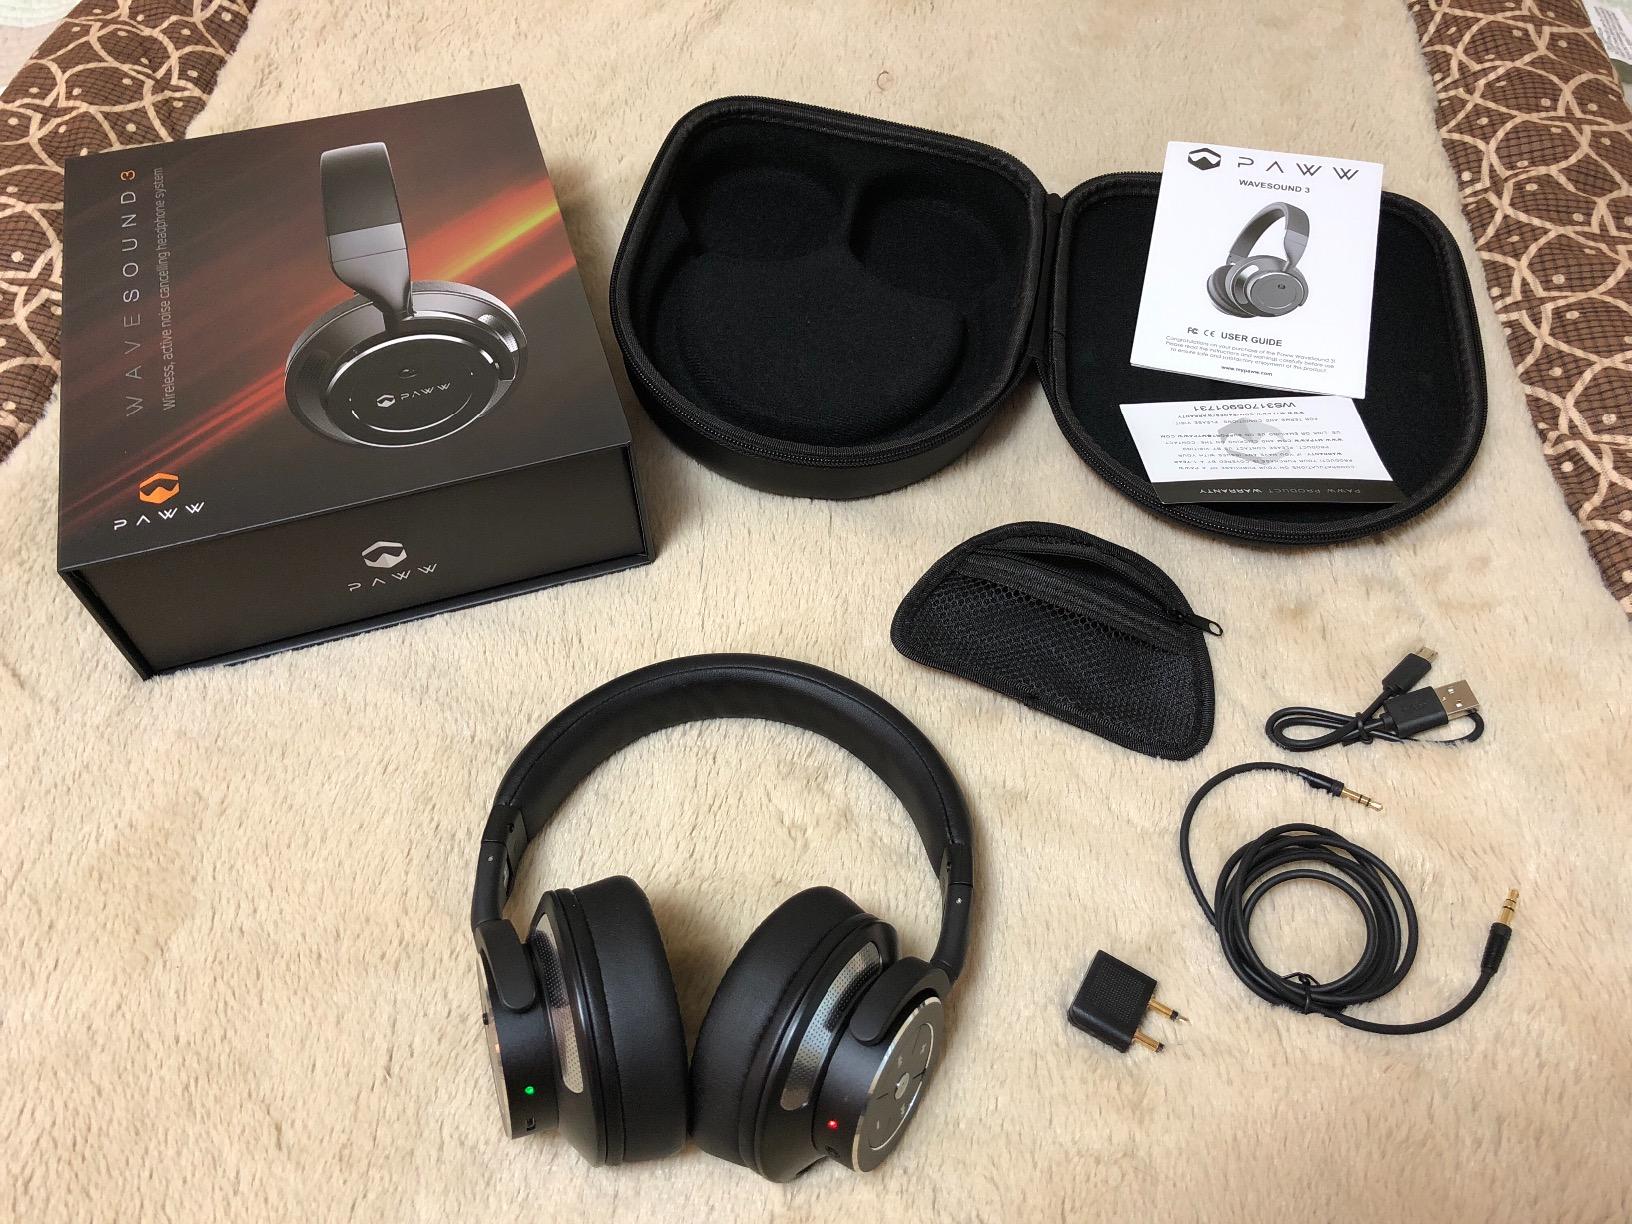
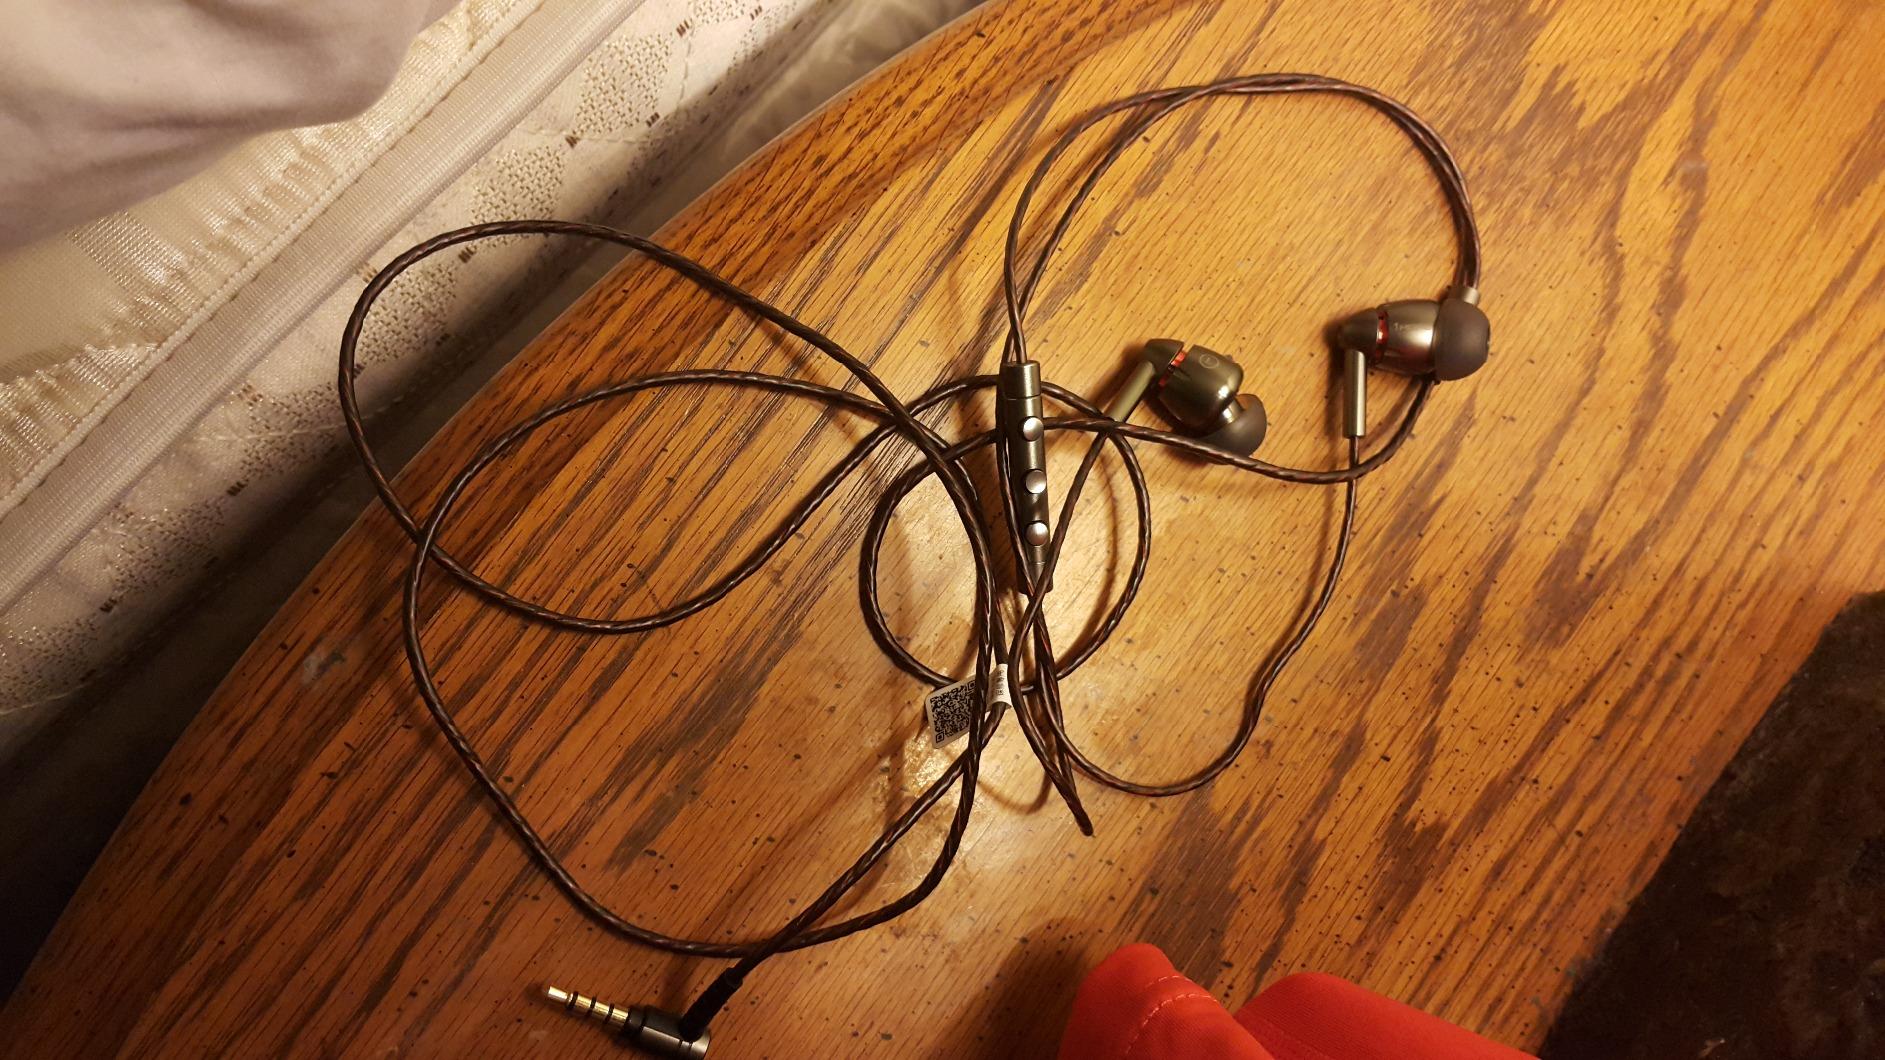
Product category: headphones
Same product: no